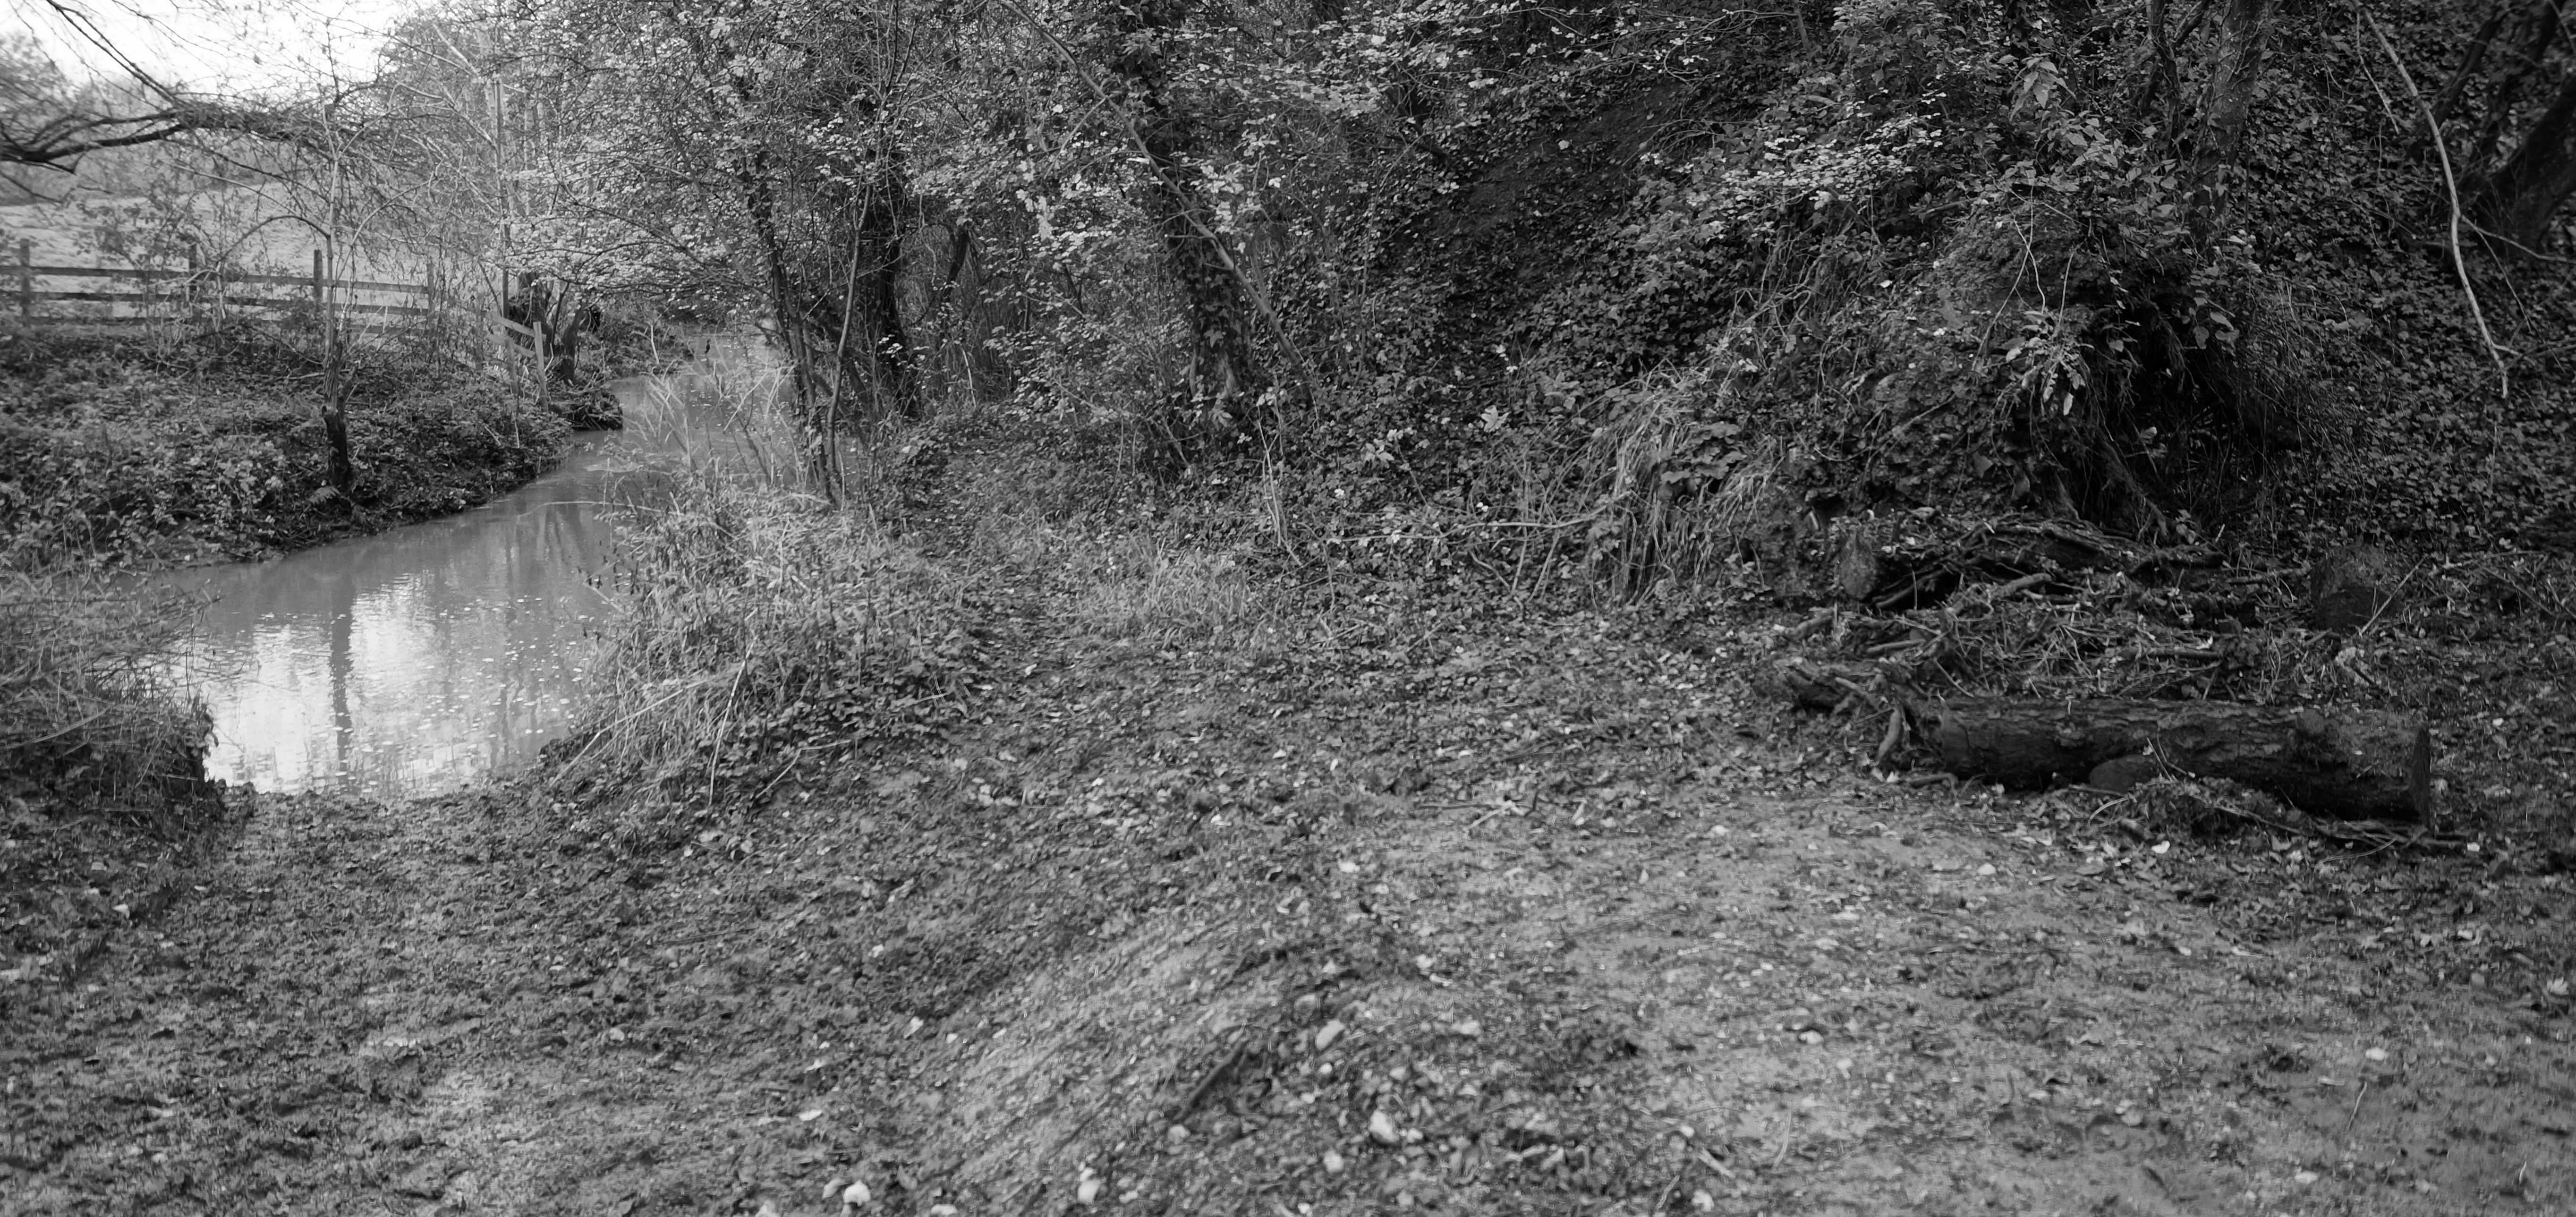
tree, water, nature, forest, grass, black and white, white, river, stream, autumn, soil, black, monochrome, waterway, leaves, blackwhite, wetland, woodland, habitat, rural area, monochrome photography, natural environment